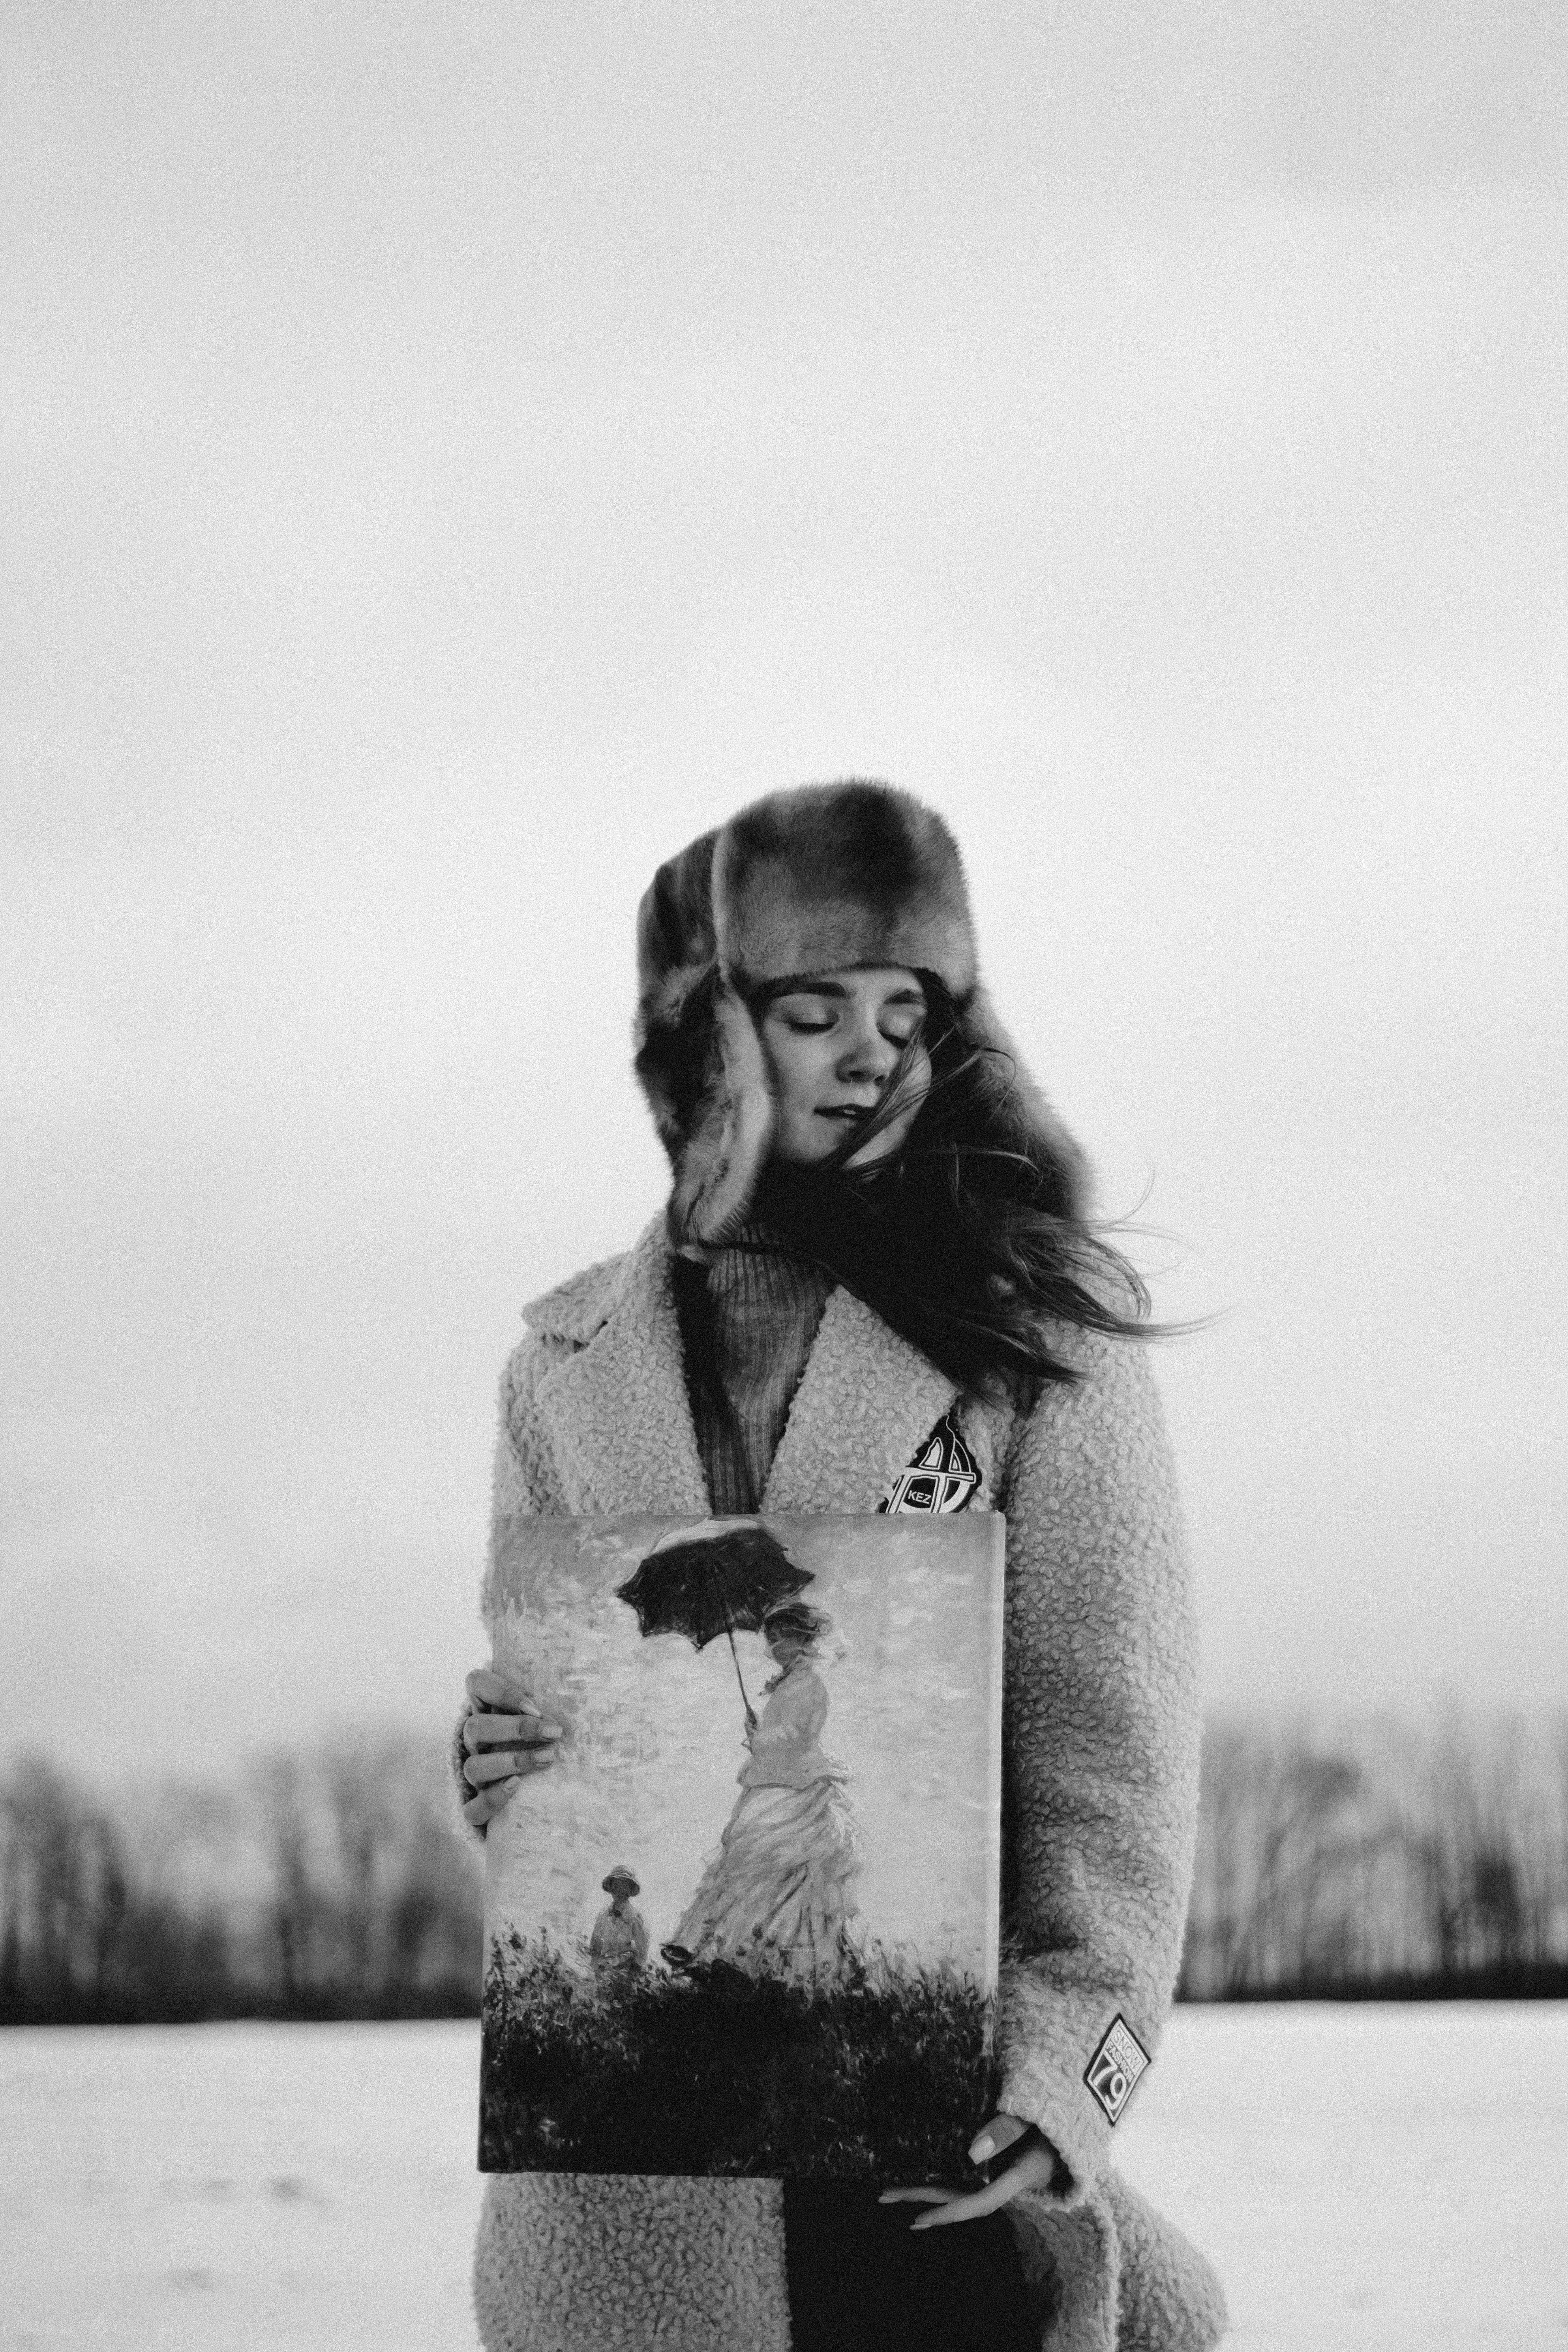
woman, head, outerwear, shoulder, beard, flash photography, street fashion, neck, sleeve, standing, happy, vision care, black and white, grey, sky, style, eyewear, waist, Tints and shades, fashion design, long hair, facial hair, monochrome photography, monochrome, knee, blond, vintage clothing, fur, plaid, moustache, sitting, denim, pattern, winter, fun, portrait, portrait photography, grass, top, retro style, photo shoot, child, street, model, freezing